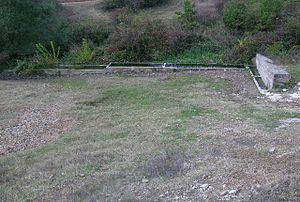
Levski est un village dans le centre de la Bulgarie.